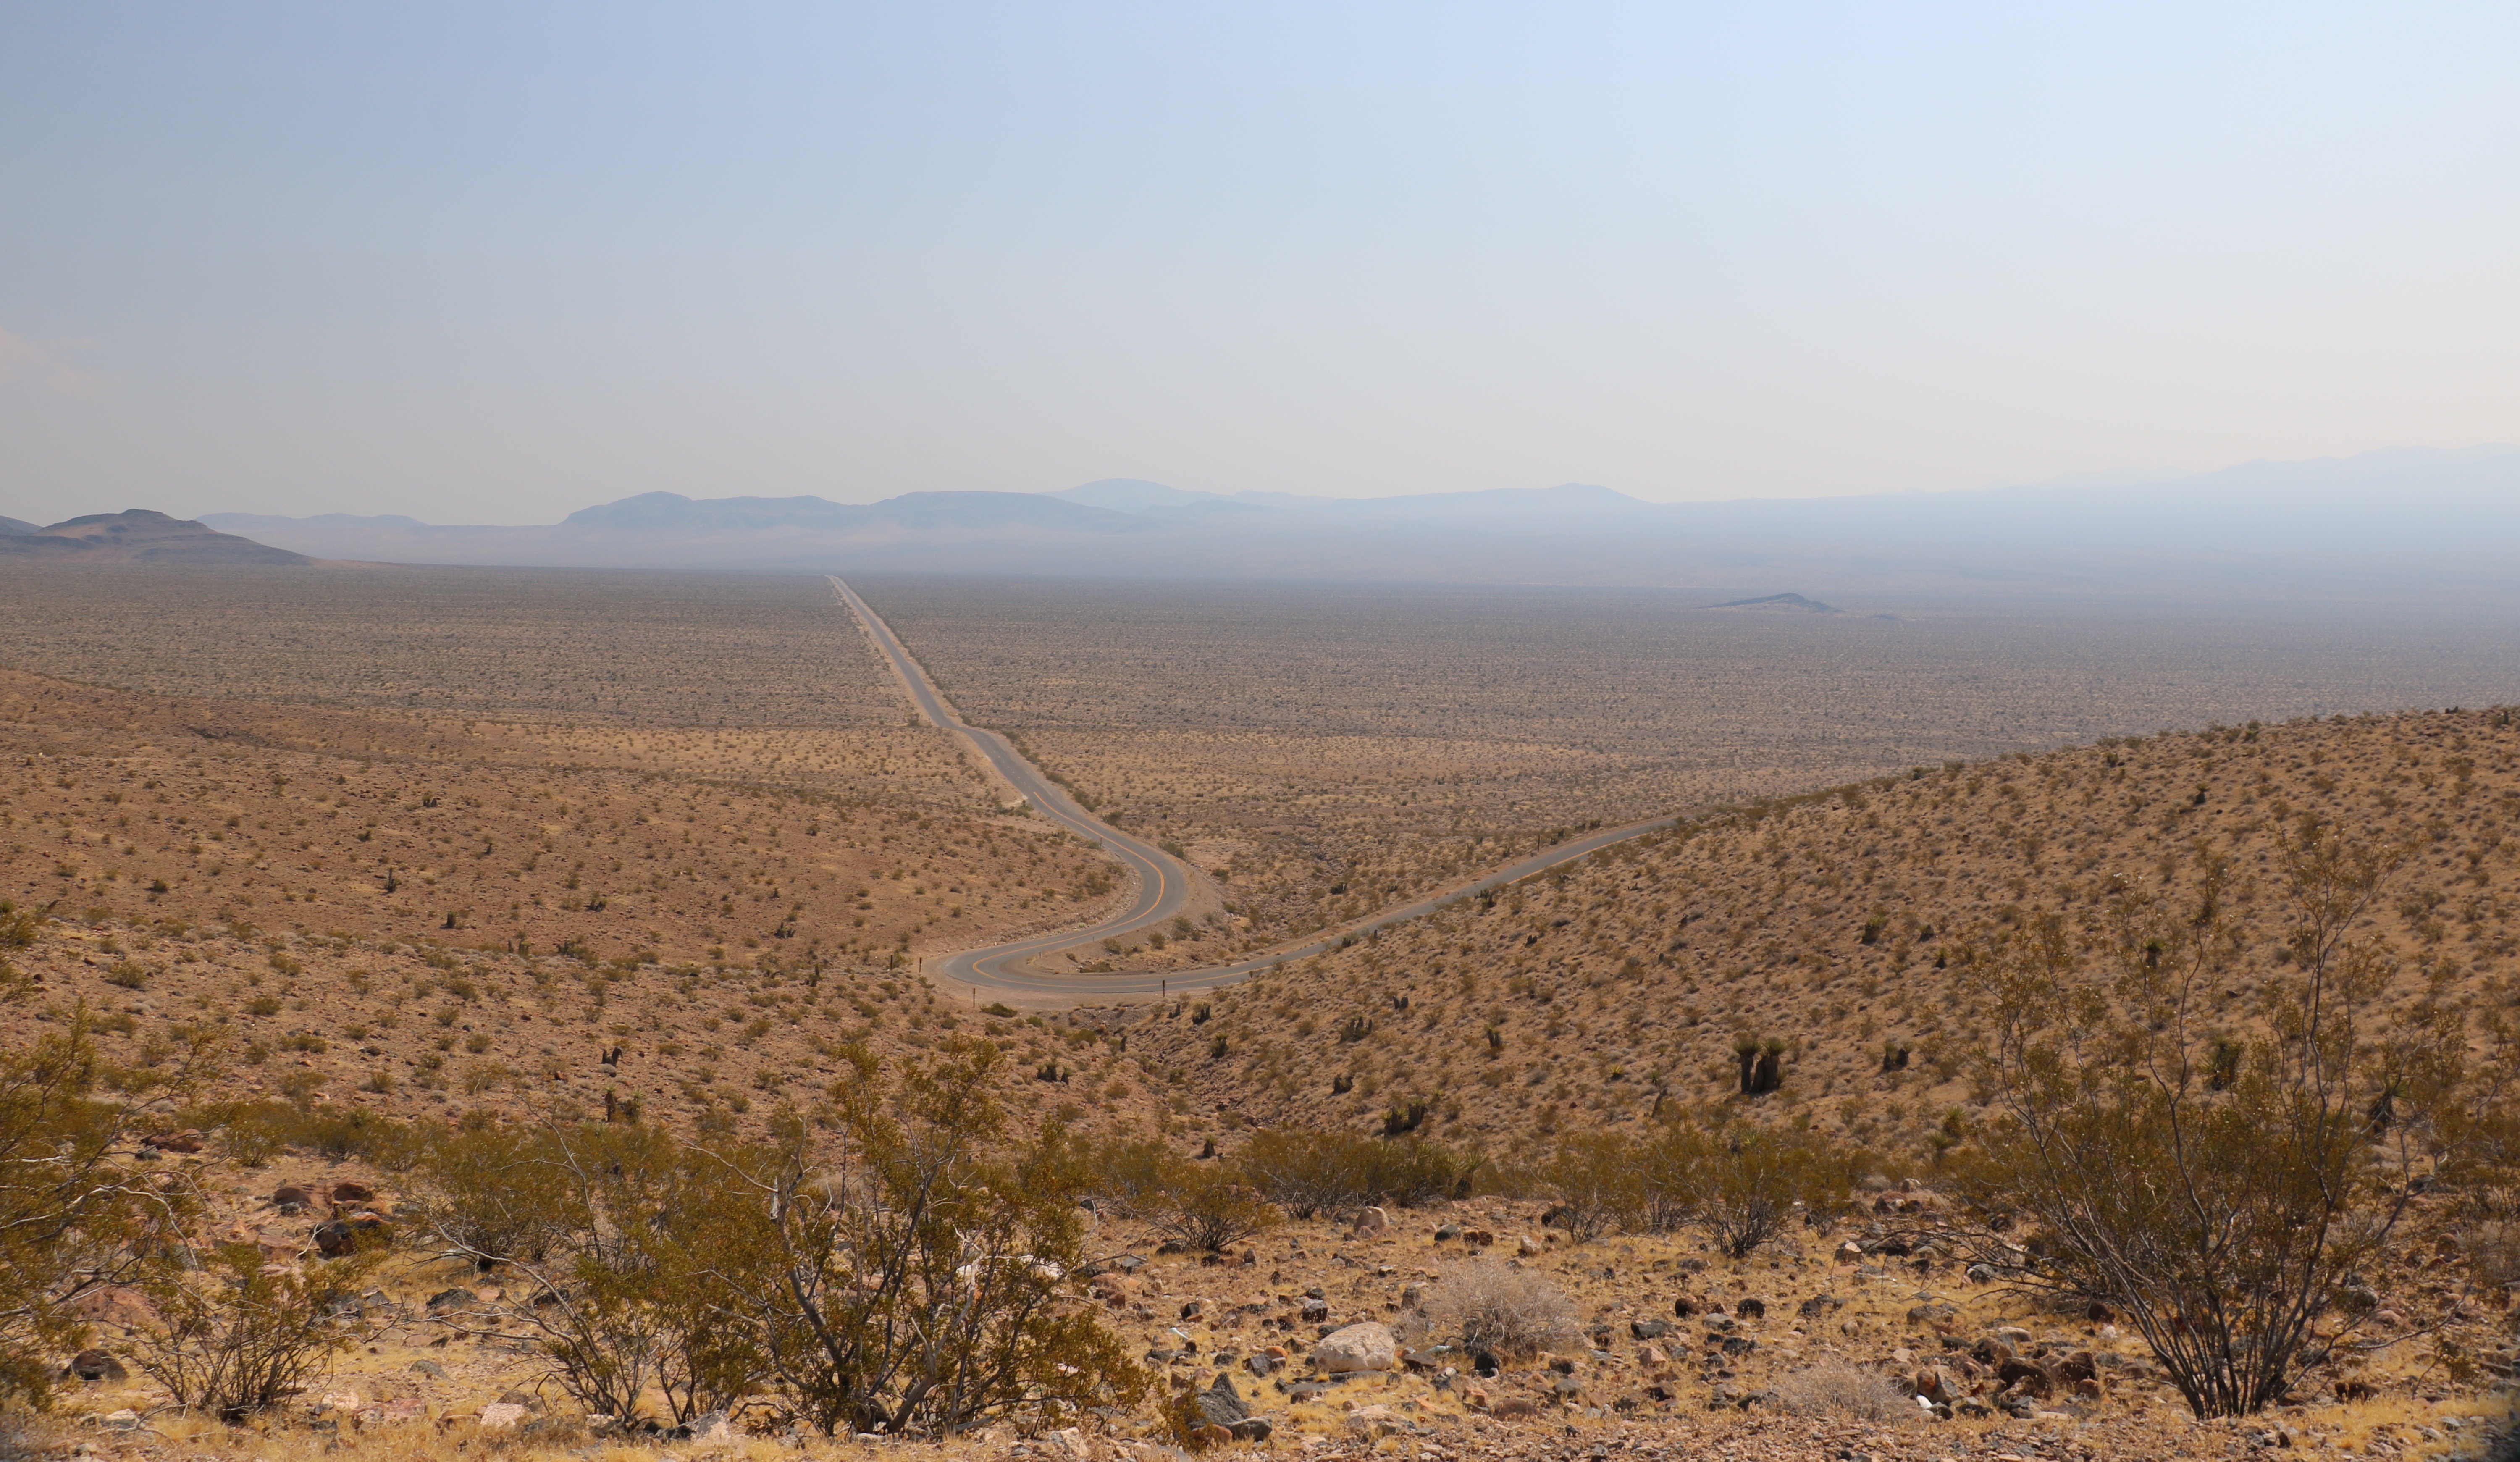
landscape, horizon, mountain, road, field, prairie, hill, desert, valley, usa, soil, agriculture, route, plain, geology, badlands, plateau, nevada, ecosystem, wadi, steppe, rural area, old spanish trail, natural environment, geographical feature, aeolian landform